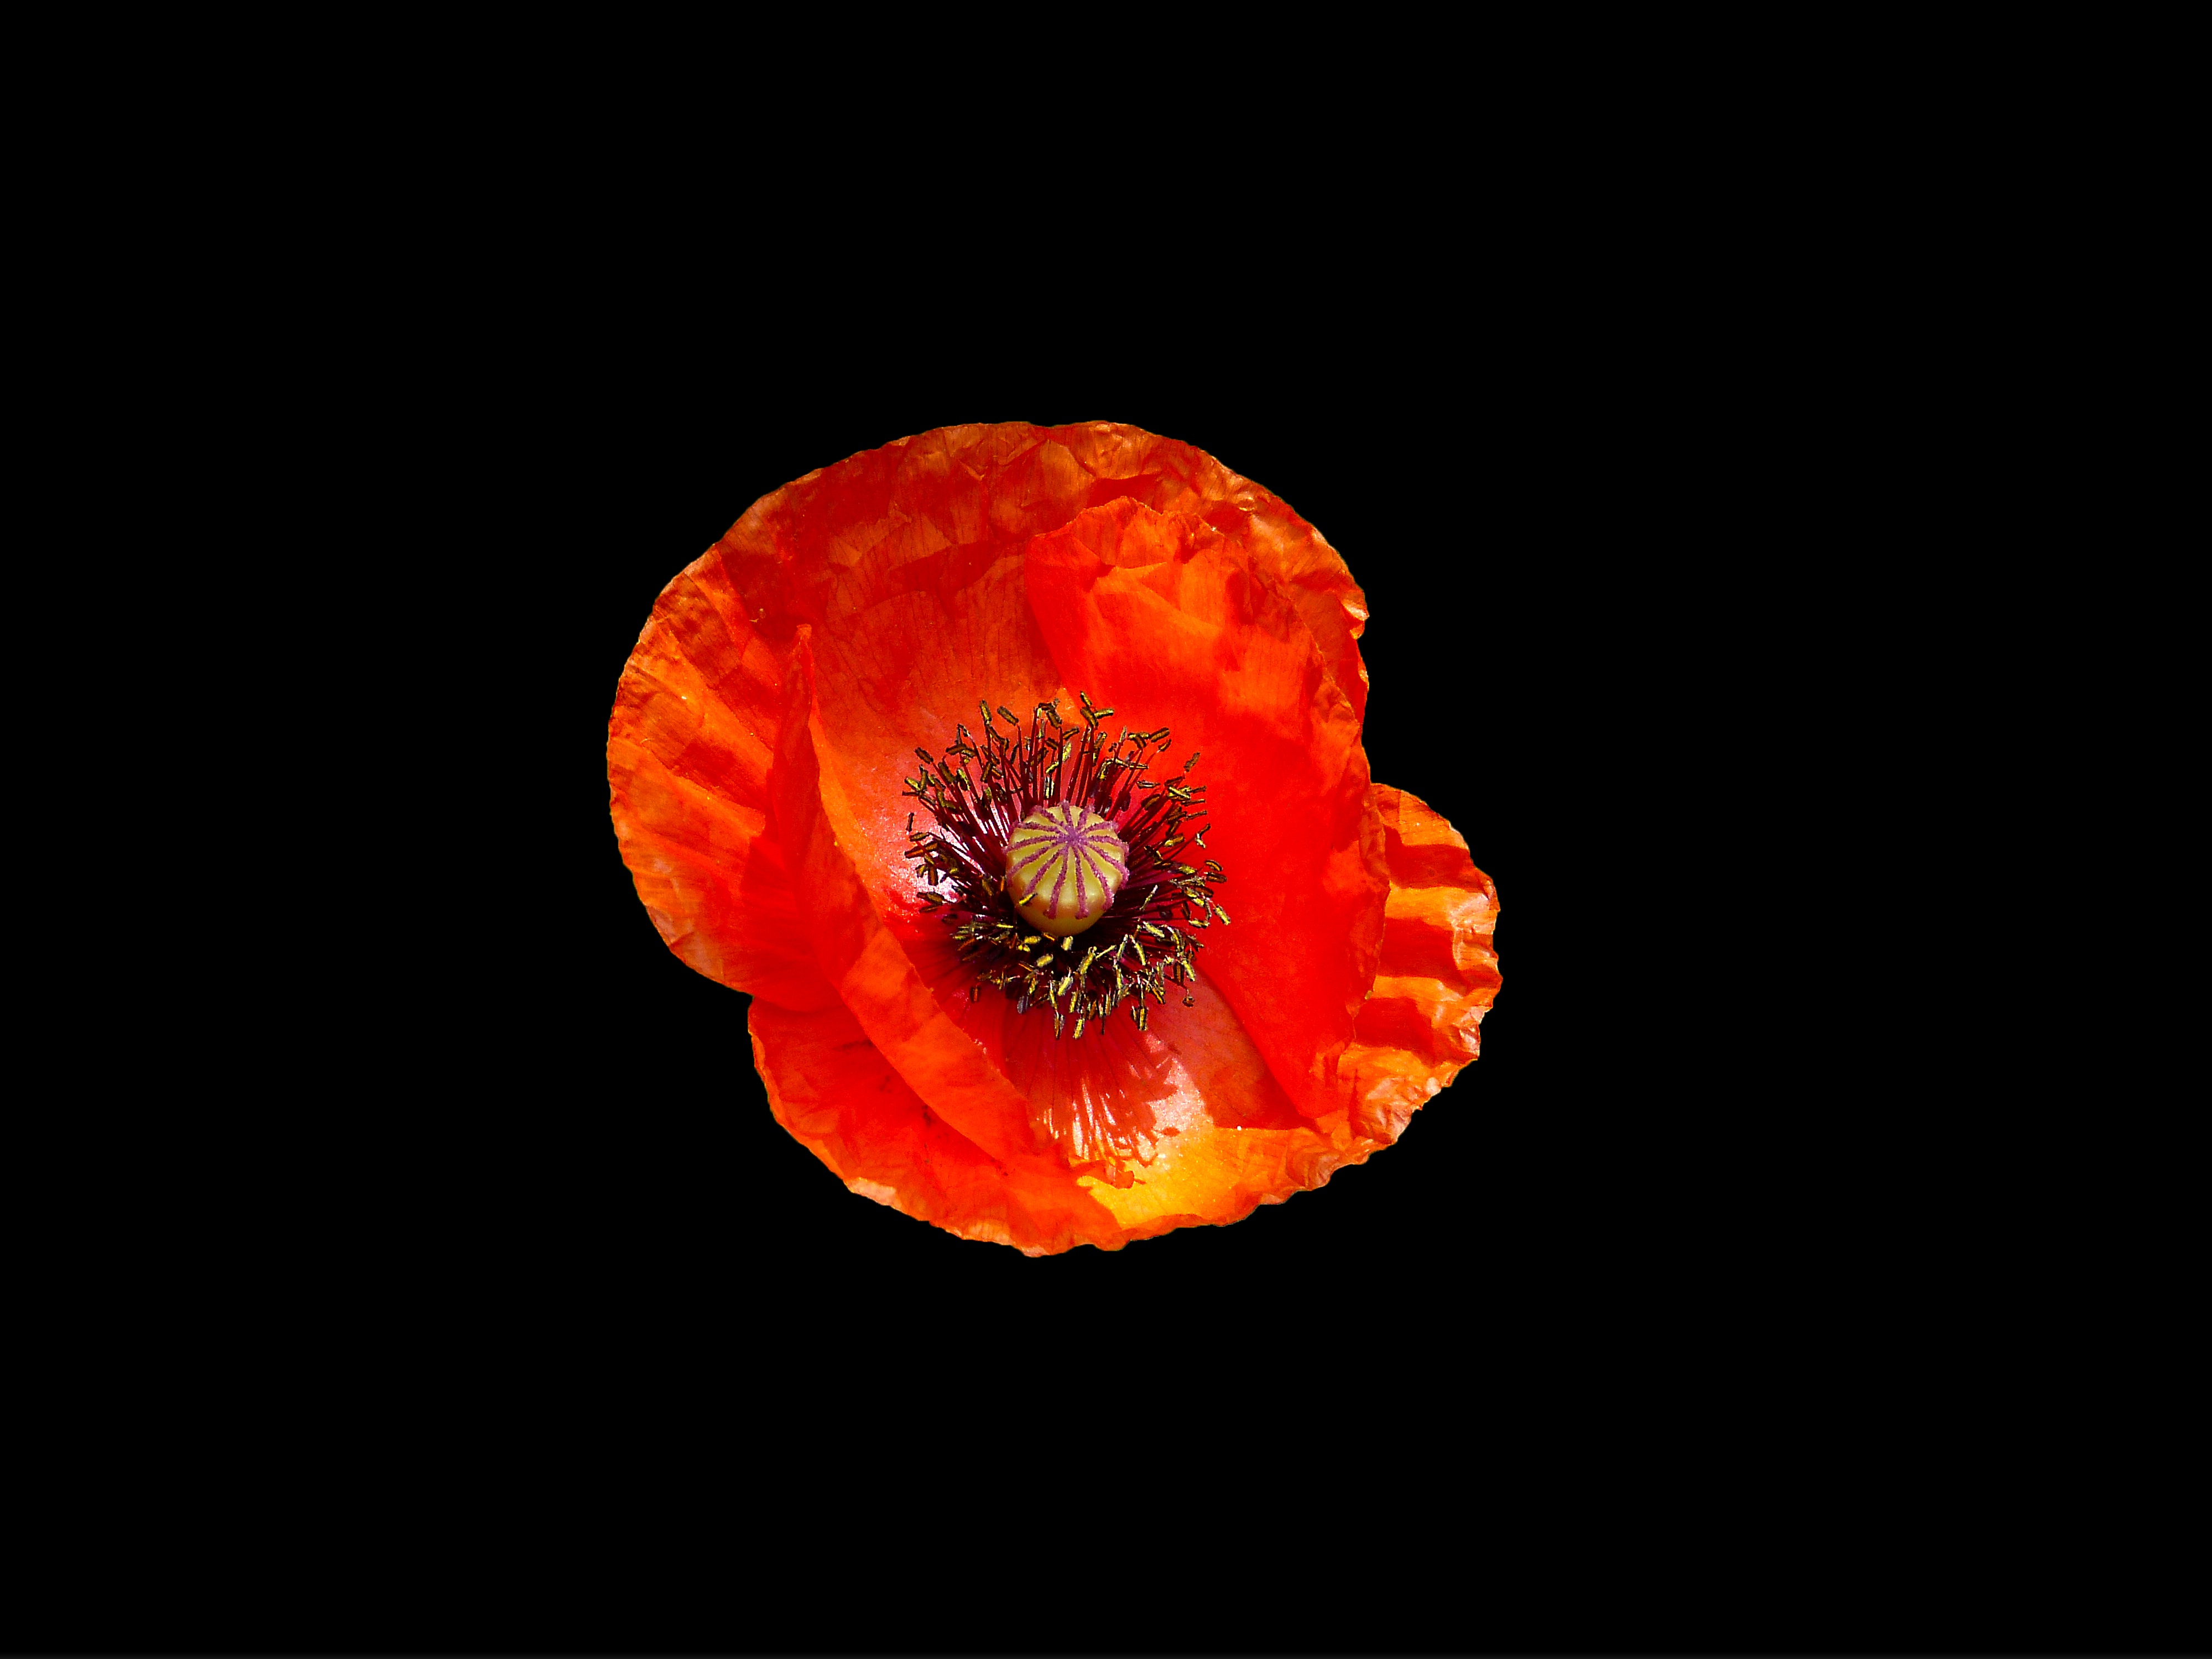
nature, blossom, plant, leaf, flower, petal, bloom, pollen, red, produce, flora, poppy, macro photography, flowering plant, land plant, poppy family